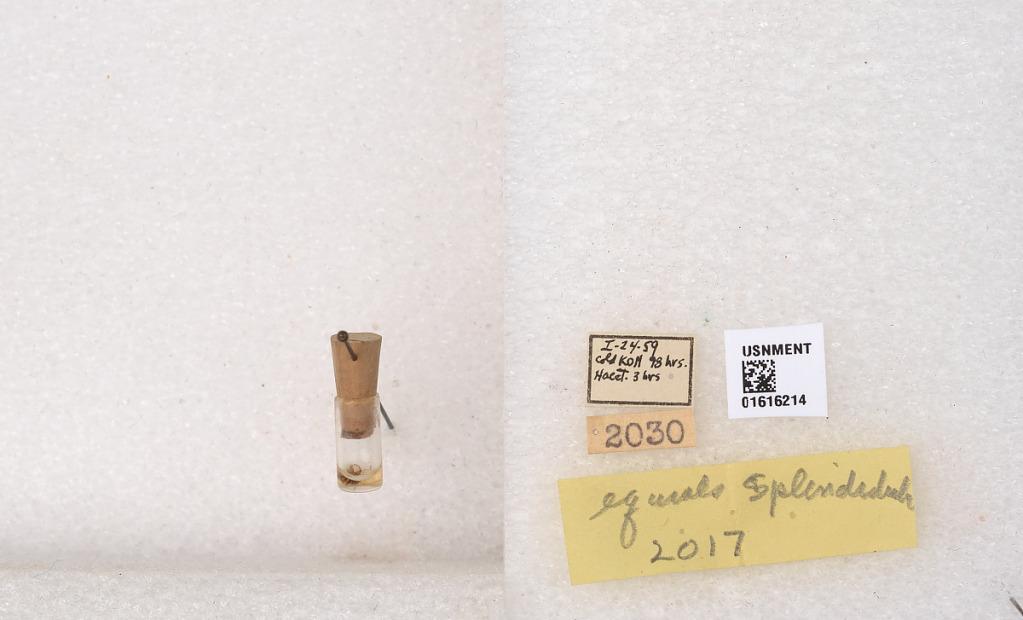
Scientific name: Xylocopa (Schonnherria) splendidula Lepeletier
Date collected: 1959-1-24